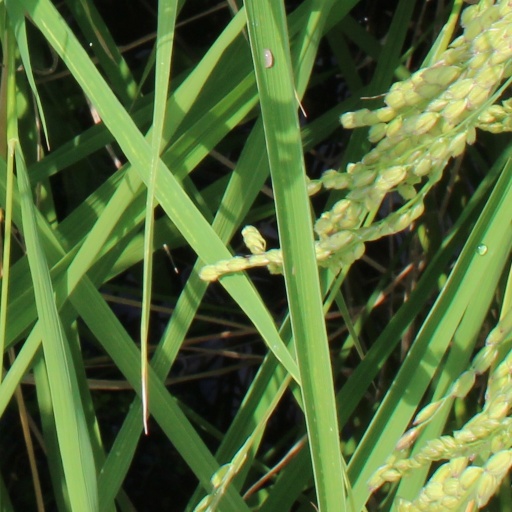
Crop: rice